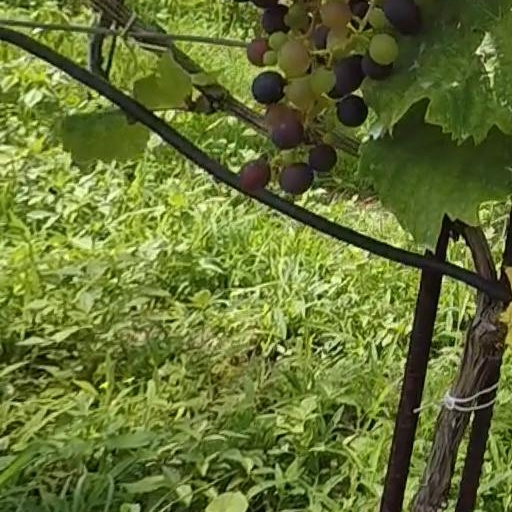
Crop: grape